Katherine Kurtz

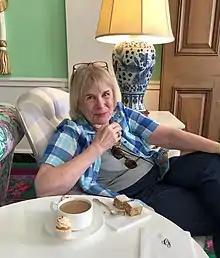
Kurtz in 2018

Katherine Irene Kurtz (born October 18, 1944) is an American fantasy writer, author of sixteen historical fantasy novels in the "Deryni" series, as well as occult and urban fantasy. Resident in Ireland for over twenty years, she moved to Virginia in 2007.